Reince Priebus

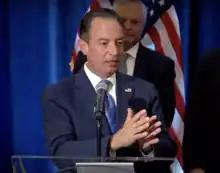
Priebus at the announcement of Milwaukee's official selection to host the 2024 Republican National Convention, 2022

On October 30, 2015, after the third Republican presidential debate in which there were clashes between the Republican candidates and the debate moderators, the RNC announced that NBC News would no longer host the February 26, 2016 debate in Houston. Priebus showed concerns that an NBC-hosted debate could result in a "repeat" of the CNBC debate, as both are divisions of NBCUniversal, although NBC News is editorially separate from CNBC. Priebus explained that CNBC had conducted the October 28 debate in "bad faith", arguing that "while debates are meant to include tough questions and contrast candidates' visions and policies for the future of America, CNBC's moderators engaged in a series of 'gotcha' questions, petty and mean-spirited in tone, and designed to embarrass our candidates. What took place Wednesday night was not an attempt to give the American people a greater understanding of our candidates' policies and ideas."